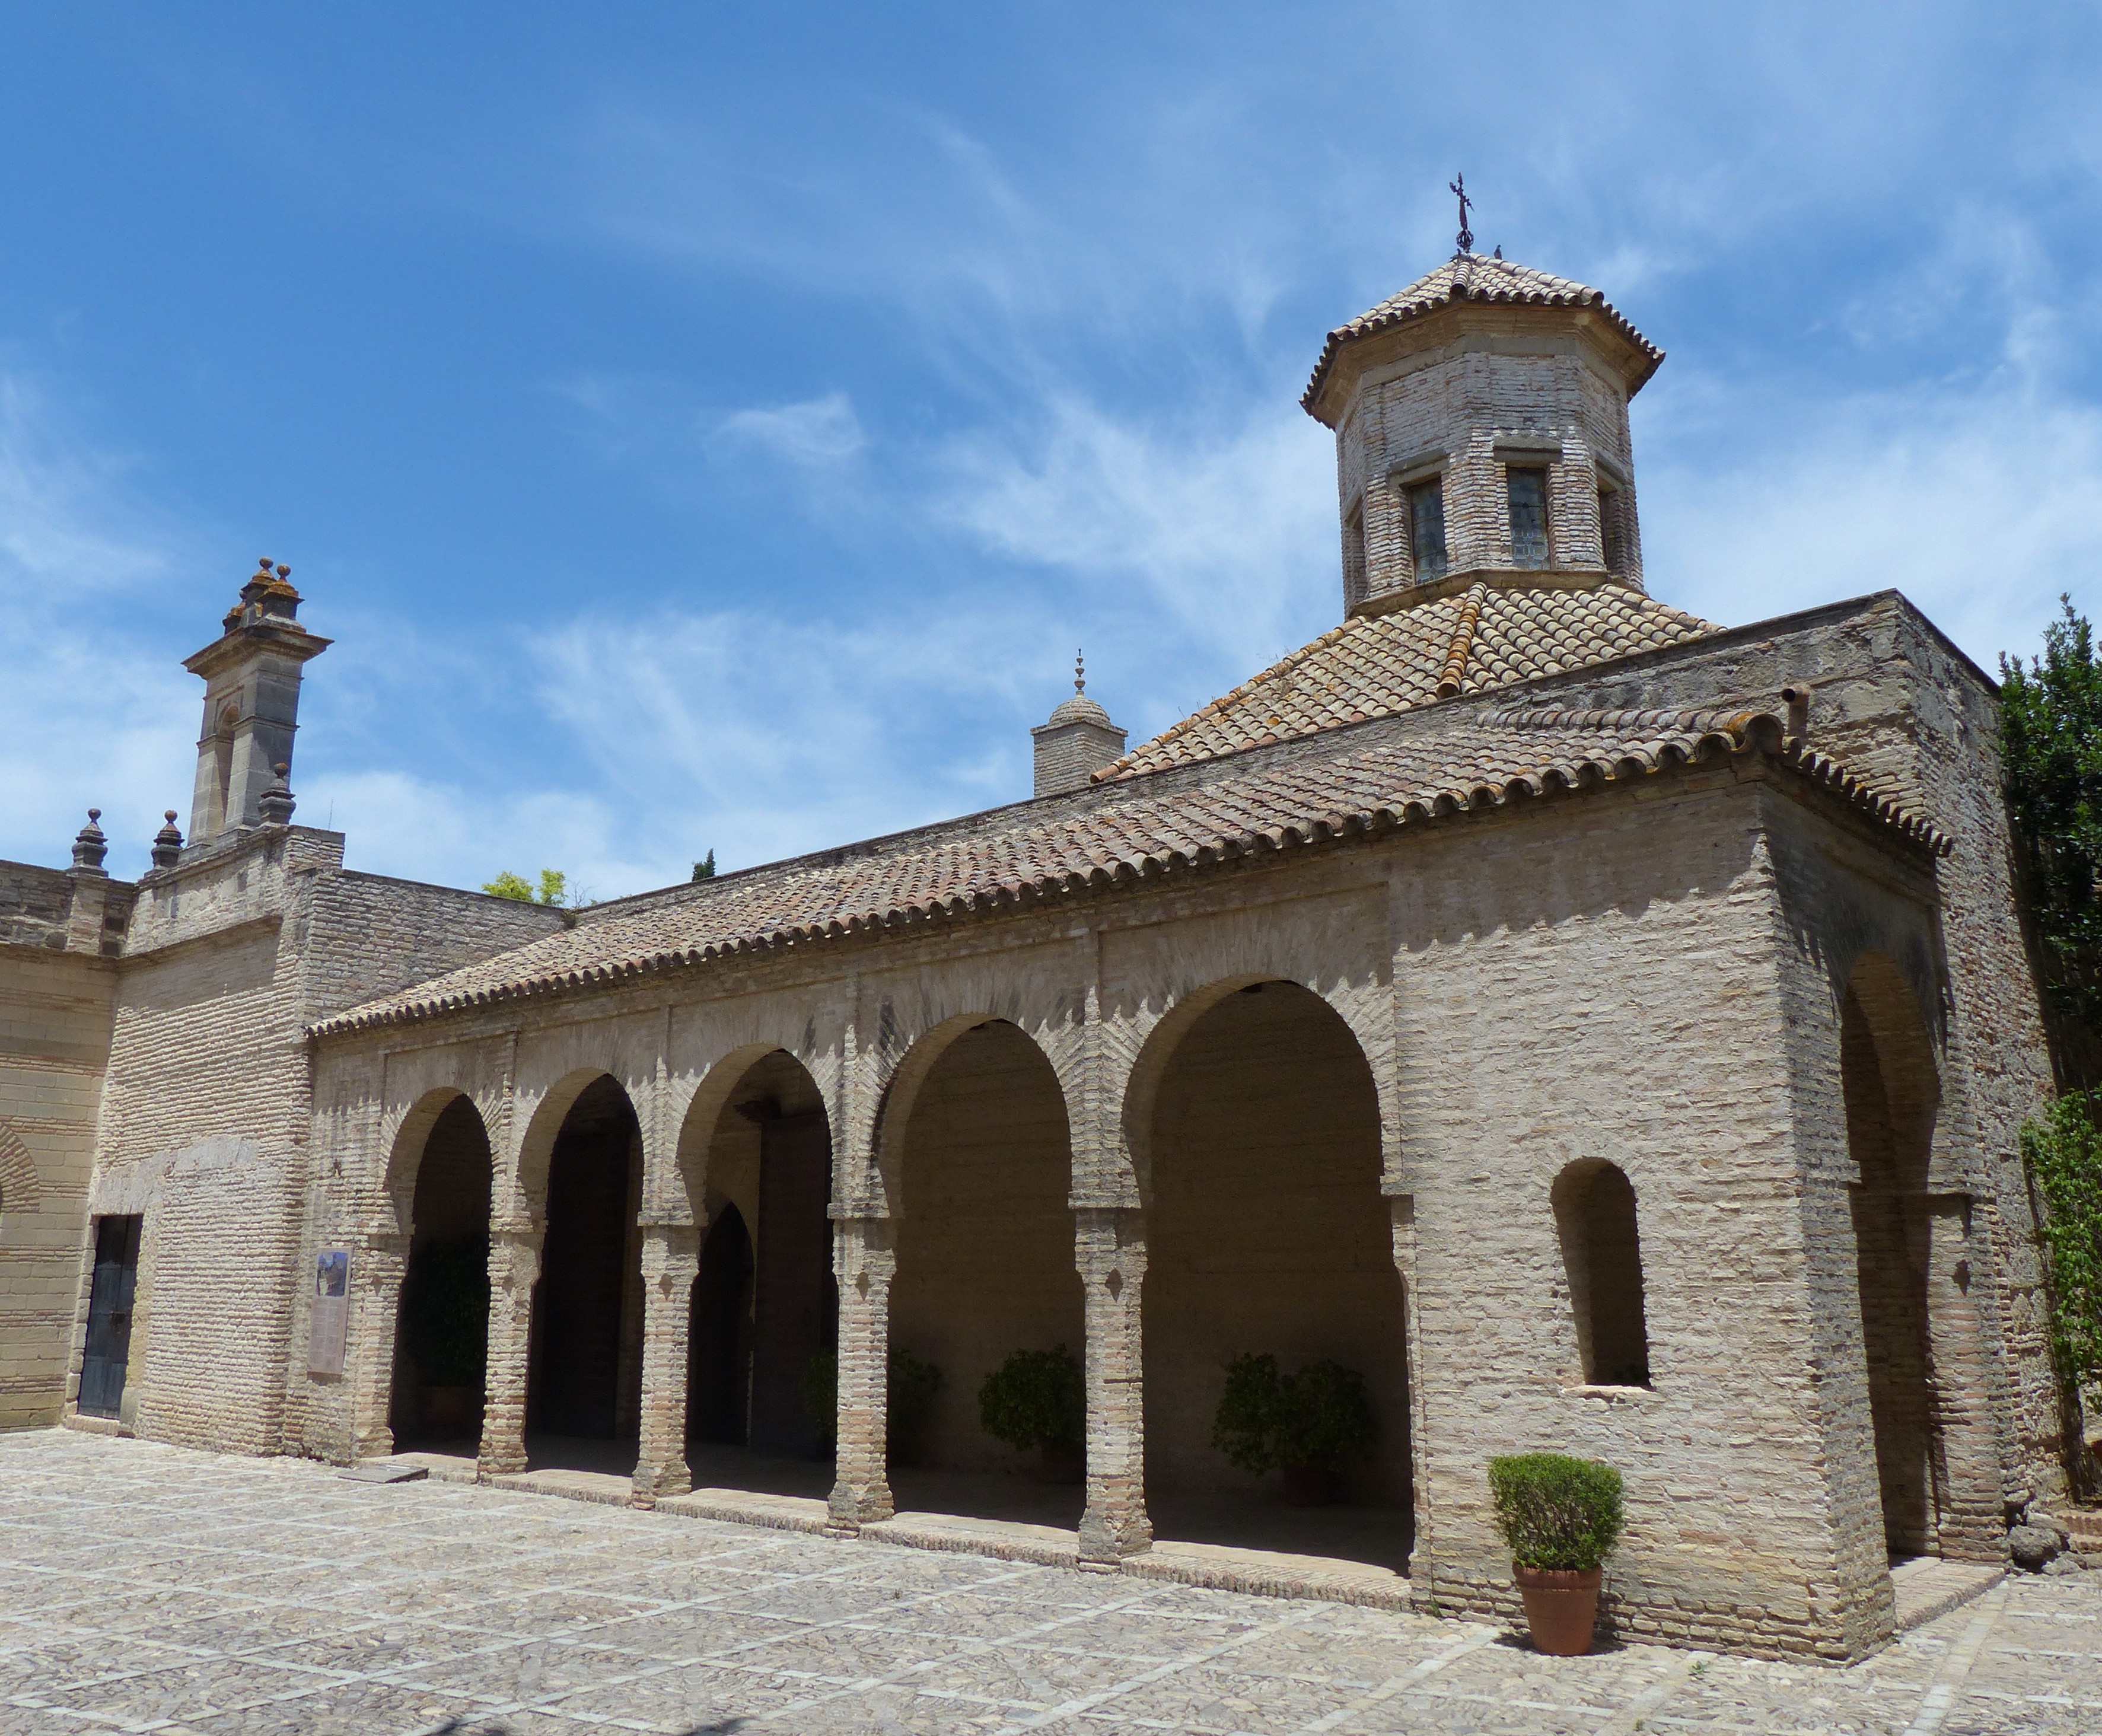
architecture, building, arch, landmark, church, chapel, fortification, place of worship, bell tower, courtyard, archway, monastery, andalusia, mosque, alcazar, basilica, moorish, historic site, jerez, ancient history, ancient roman architecture, byzantine architecture, spanish missions in california